Mark Bunn (Australian footballer)

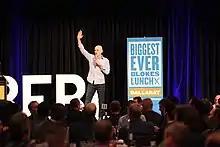
Bunn speaking at a Men's Health Fundraiser in Ballarat, September 2019

Mark Bunn (born 24 October 1970) is a former Australian rules footballer.